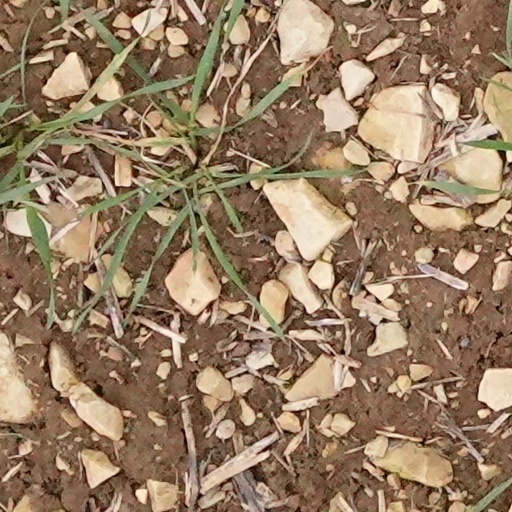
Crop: wheat